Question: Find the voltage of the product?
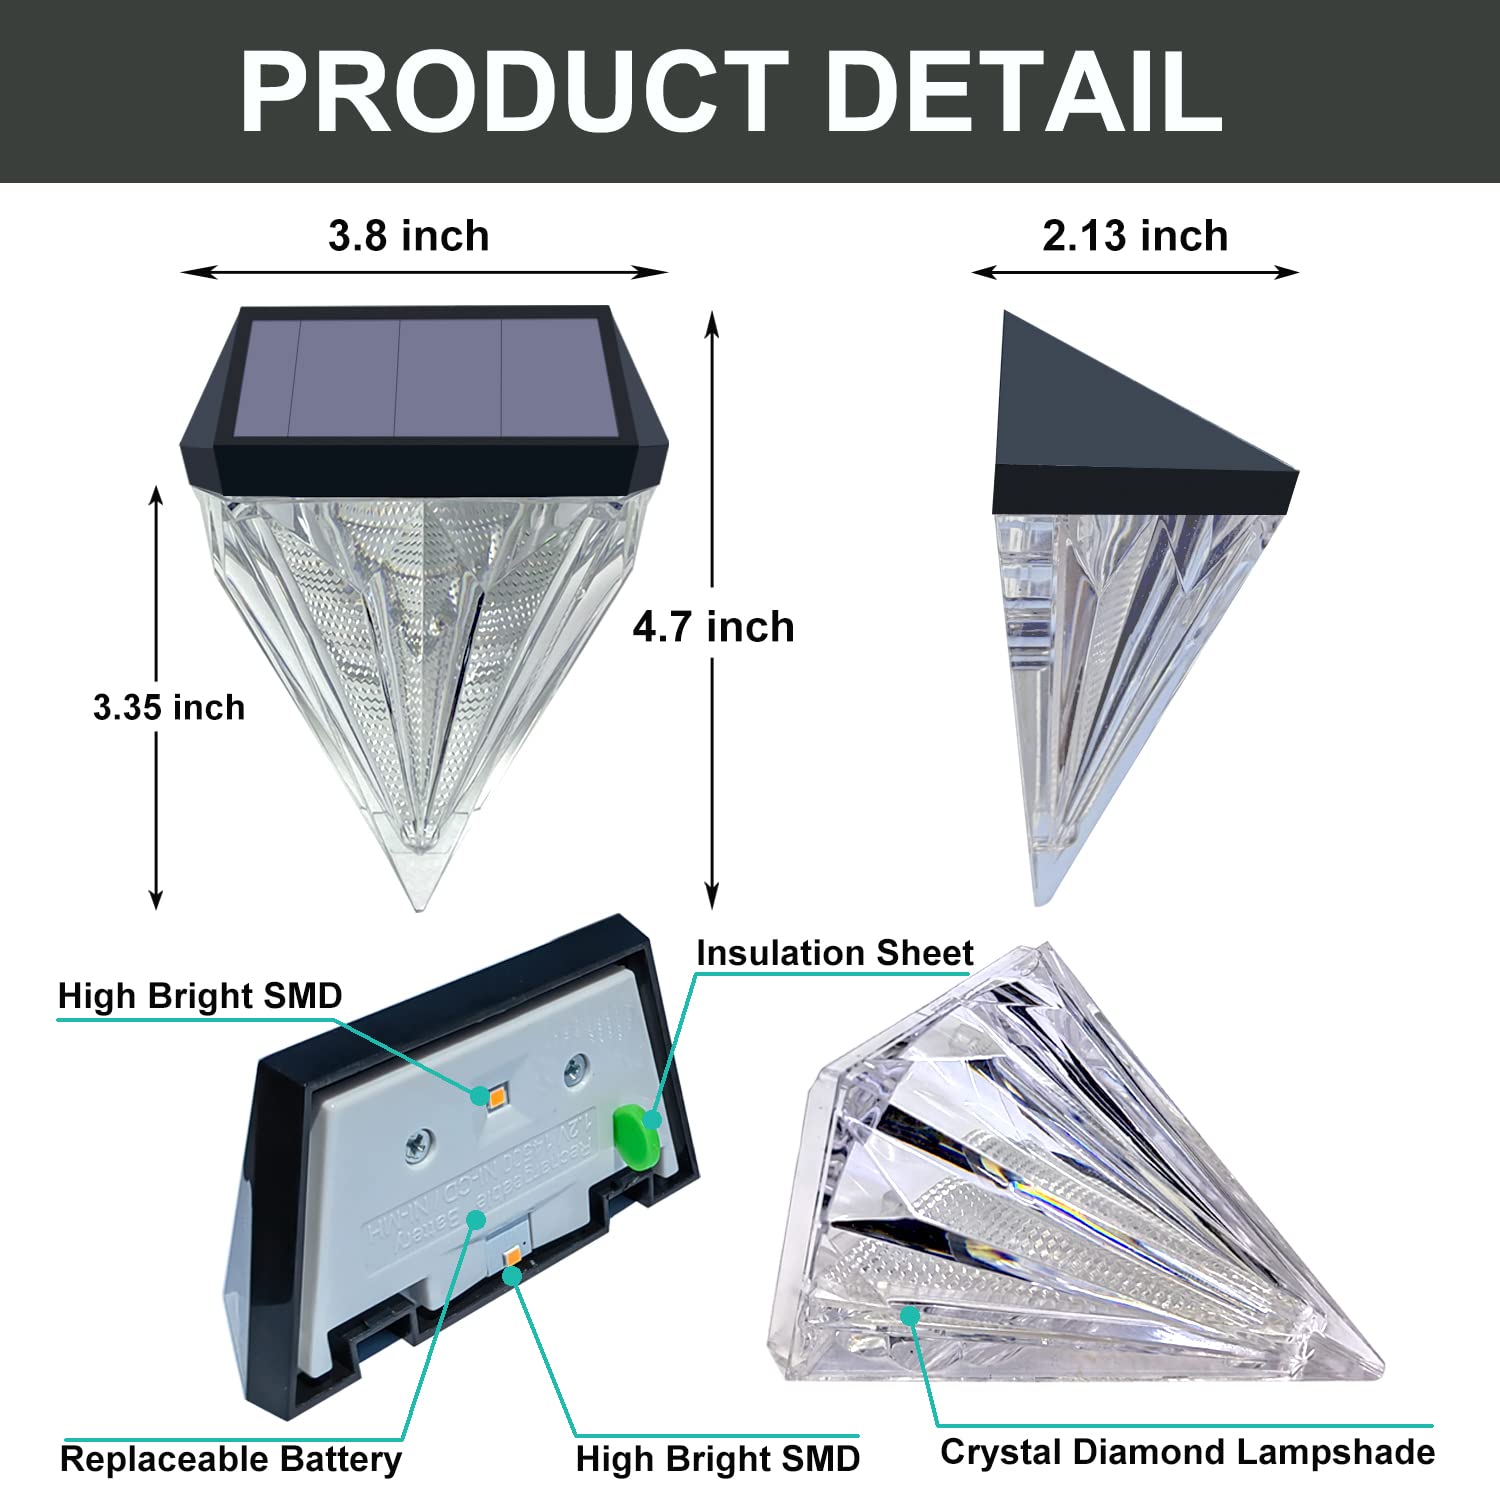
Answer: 1.2 volt